Tales of the Dark Ages

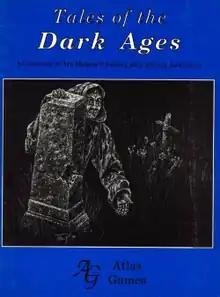
Cover art by Tara Kinnunen, 1990

Lion Rampant Games published "Ars Magica" in 1987. In the 2014 book "Designers & Dragons: The '90s", game historian Shannon Appelcline noted that "From 1990–1991, Atlas Games produced five different licensed adventure books for the "Ars Magica" RPG. These included: "Tales of the Dark Ages" (1990), a set of short adventures and Atlas' first product; "Festival of the Damned" (1991), a well-loved adventure by "Ars Magica" designer Jonathan Tweet, who had left the industry just two years earlier; and "South of the Sun" (1991), an interesting look at Mythic Africa". "Tales of the Dark Ages", published under license by Atlas Games in 1990, is a 64-page saddle-stapled softcover book with interior art by Eric Hotz, and cover art by Tara Kinnunen.